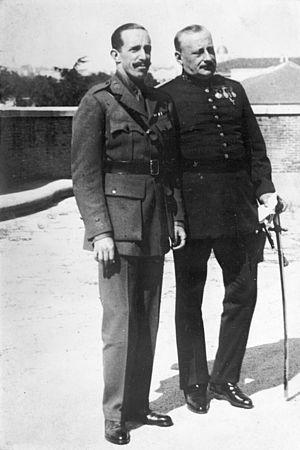
La guerre d'Espagne est un conflit qui, du 17 juillet 1936 au 1ᵉʳ avril 1939, opposa en Espagne, d'une part le camp des républicains, orienté à gauche et à l'extrême gauche, composé de loyalistes à l'égard du gouvernement légalement établi de la IIᵉ République, de communistes, de léninistes et de révolutionnaires anarchistes, et d'autre part les nationalistes, les rebelles putschistes orientés à droite et à l'extrême droite et menés par le général Franco.
La dictature de Primo de Rivera est le régime politique que connut l'Espagne depuis le coup d'État du capitaine général de Catalogne, Miguel Primo de Rivera, le 13 septembre 1923, jusqu'à la démission de ce dernier le 28 janvier 1930 et son remplacement par la dénommée Dictablanda du général Dámaso Berenguer.